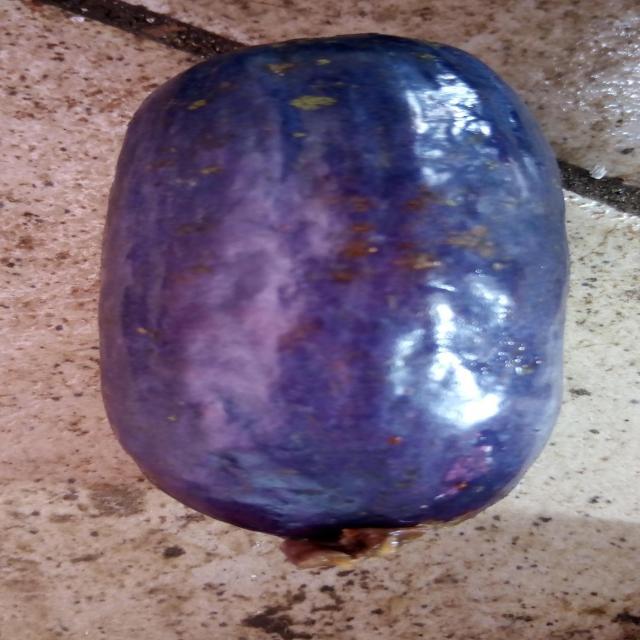
Plum grade: unaffected